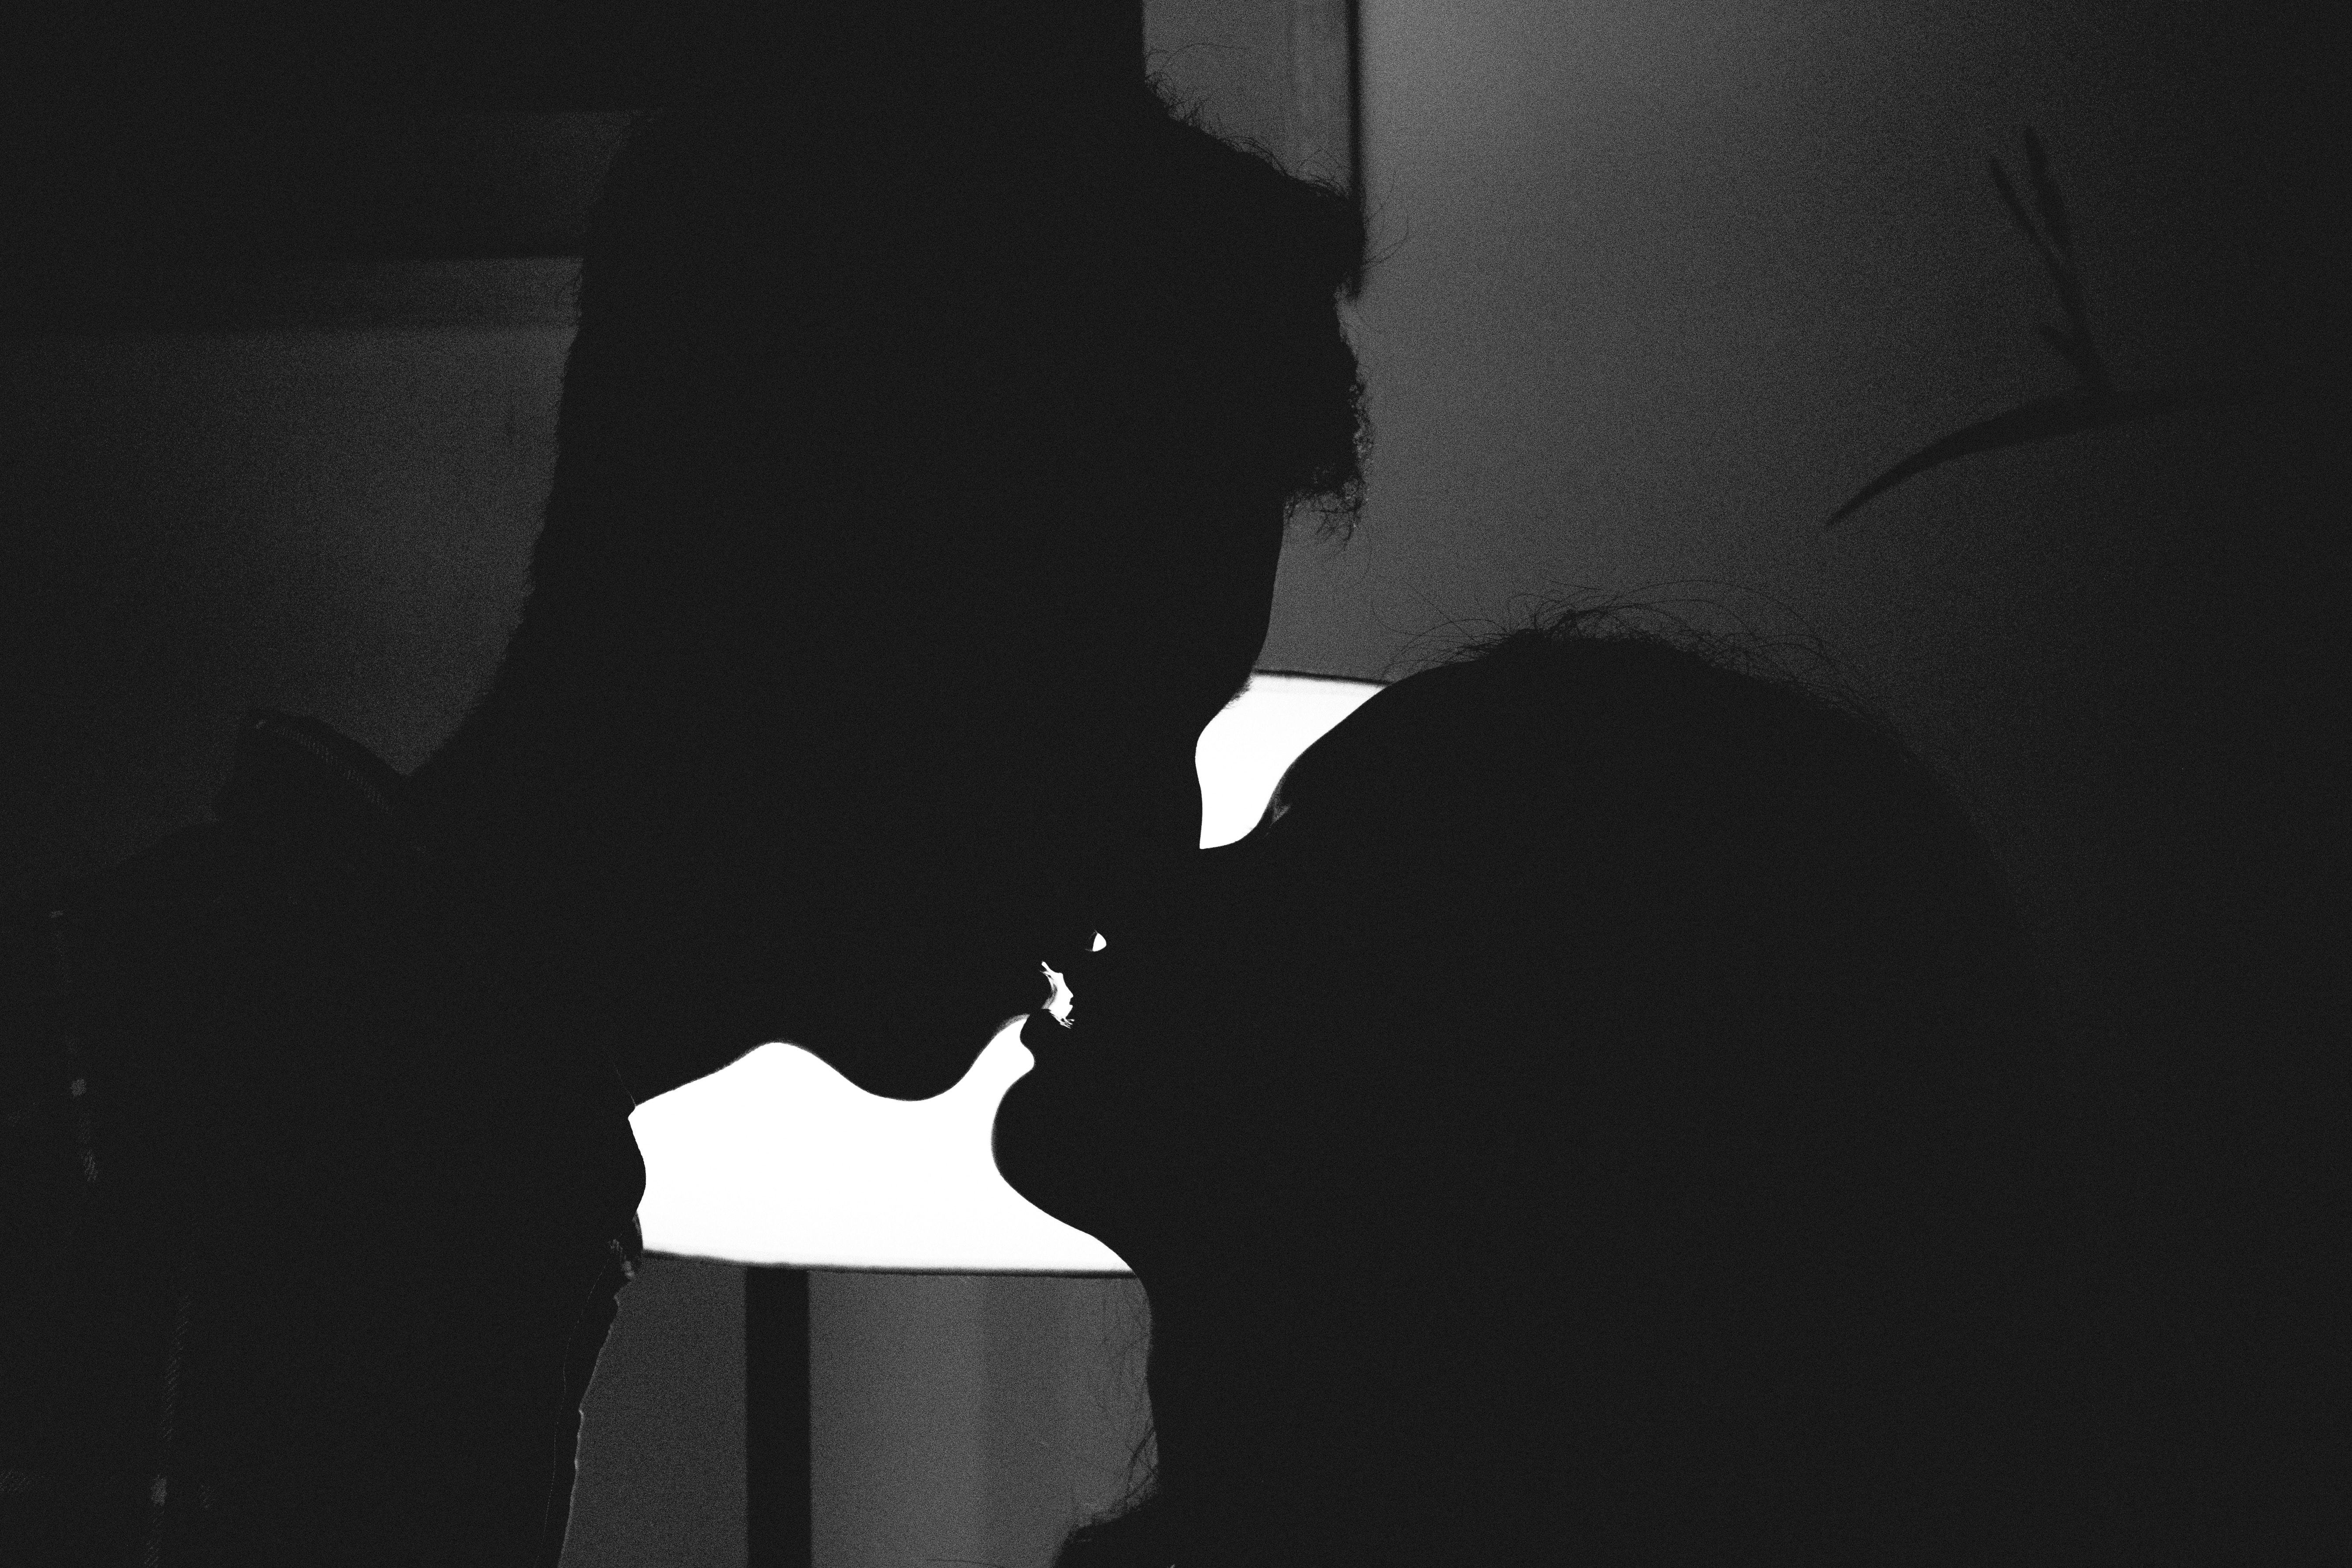
black, white, photograph, black and white, monochrome photography, photography, monochrome, interaction, darkness, sky, kiss, love, backlighting, silhouette, shadow, romance, gesture, still life photography, style